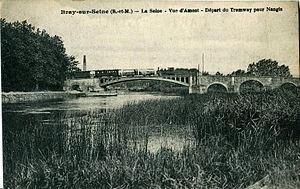
Care postale ancienne éditée par PB
Le Réseau de Seine-et-Marne est un ancien réseau de chemins de fer à voie métrique, concédé à la Société générale des chemins de fer économiques et situé dans le département de Seine-et-Marne.
Le tramway de Sablonnières à Bray-sur-Seine, aussi appelé le bricolo, est une ligne de chemin de fer secondaire, exploitée de 1903 à 1954 par la Société générale des chemins de fer économiques, dont elle constitue la dernière ligne construite du réseau de Seine-et-Marne.